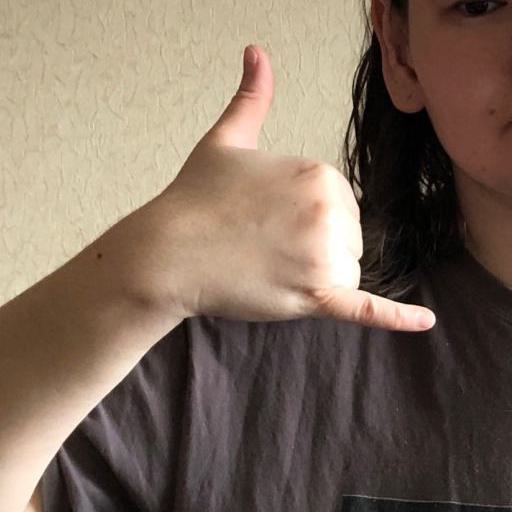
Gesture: call